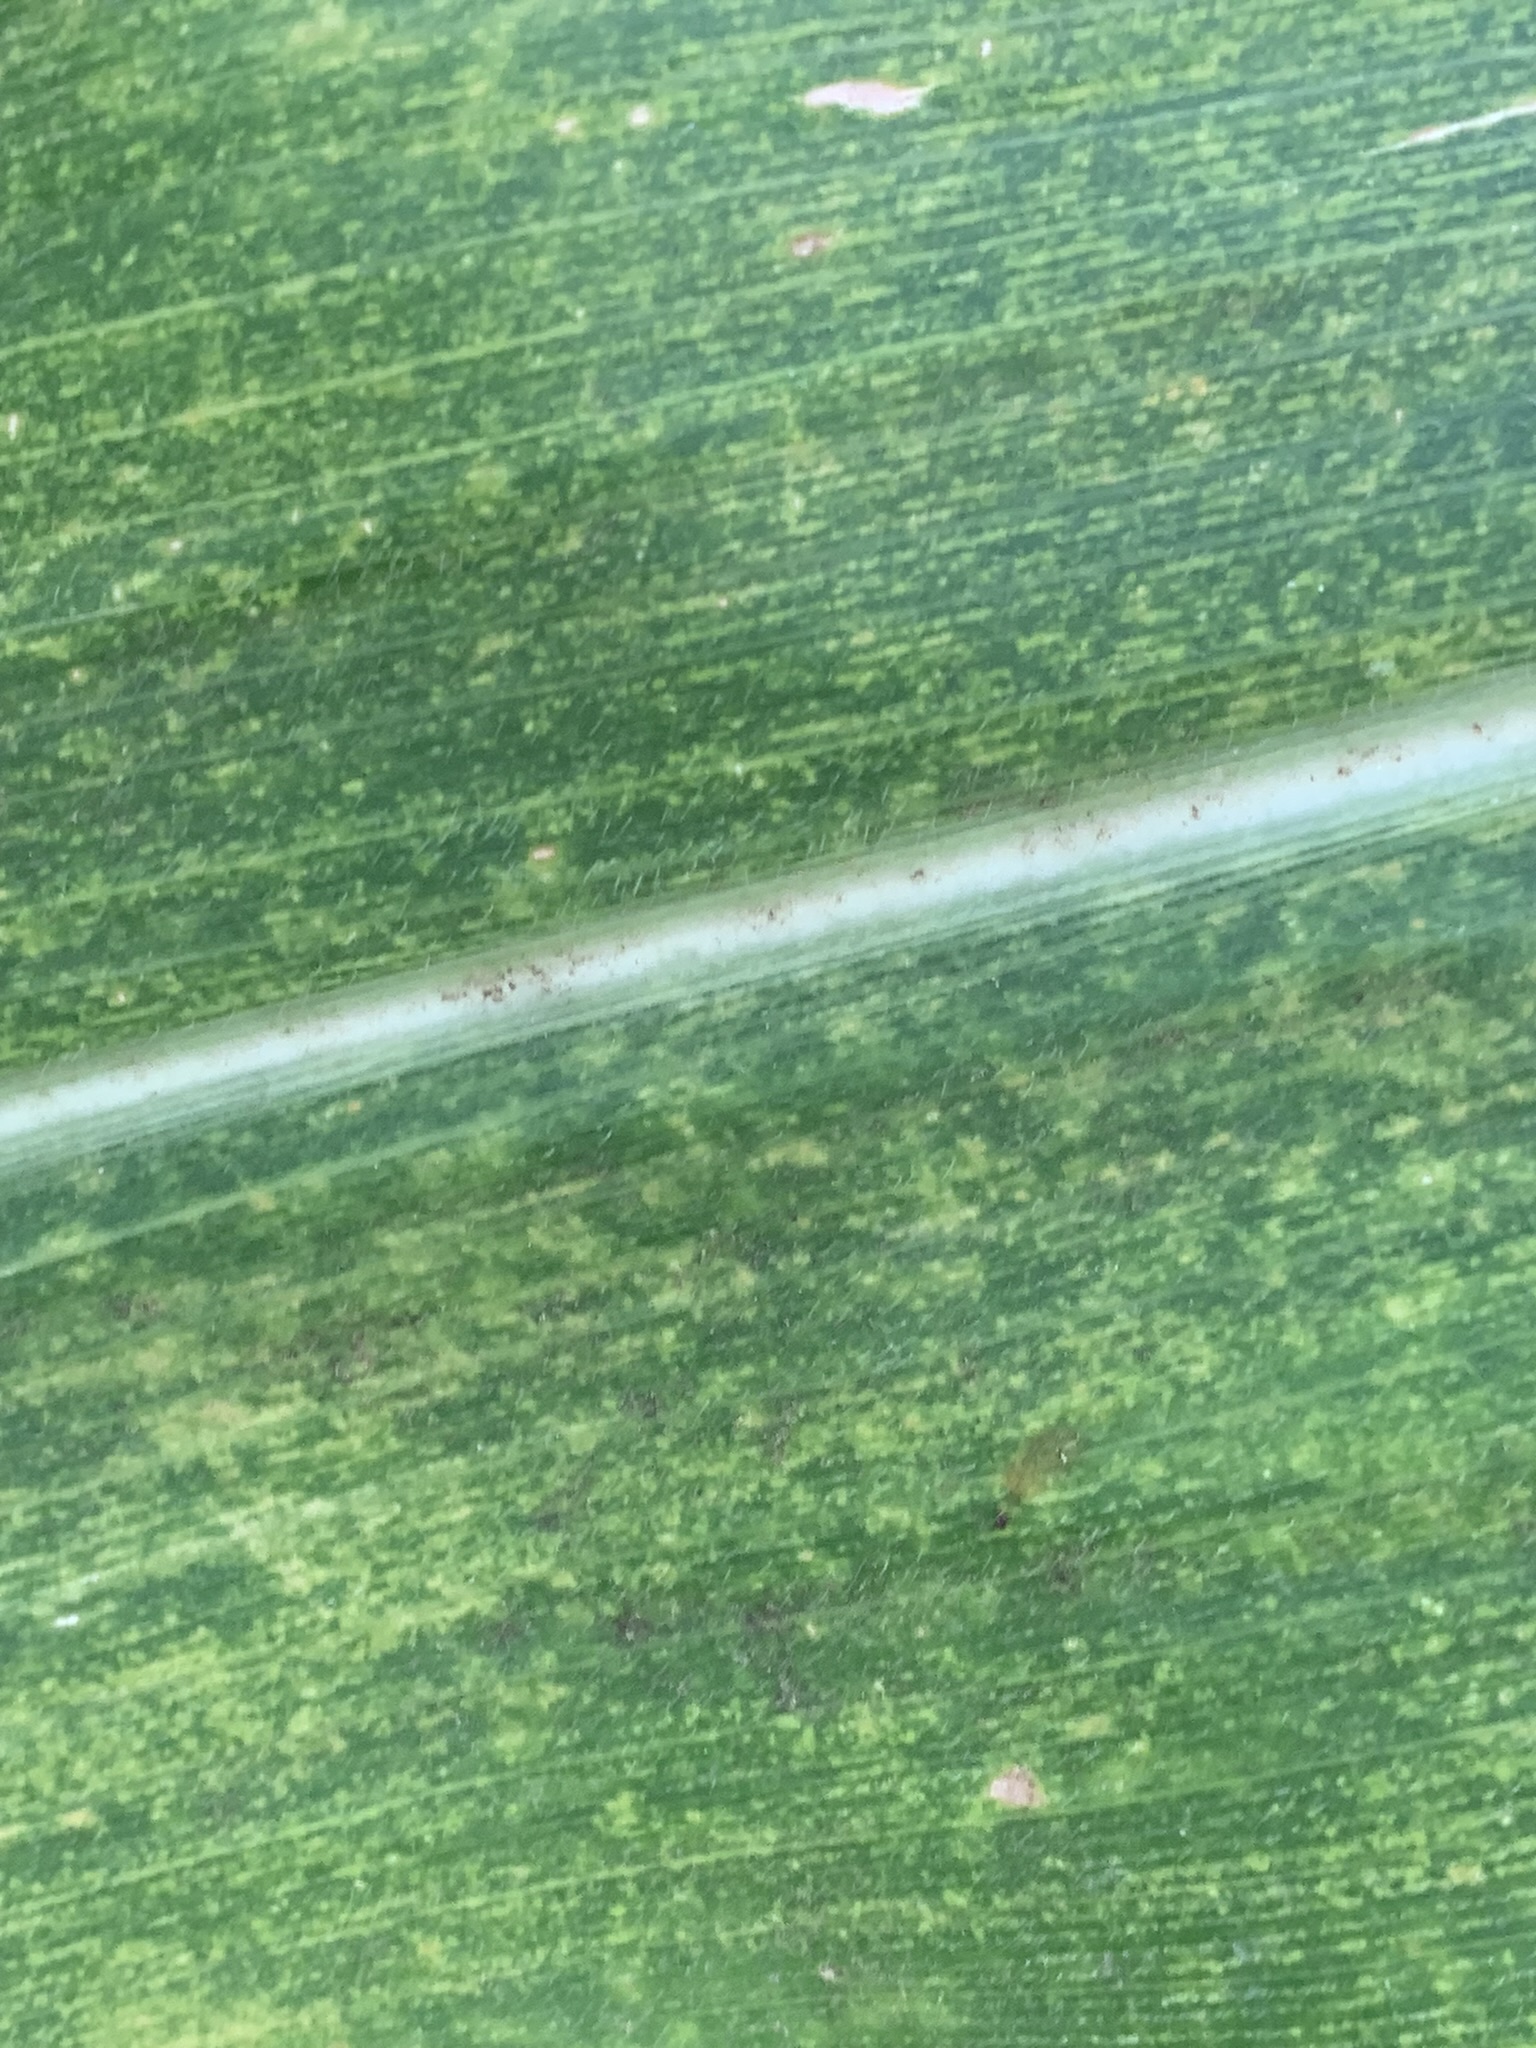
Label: MLN